Altamont Corridor Express

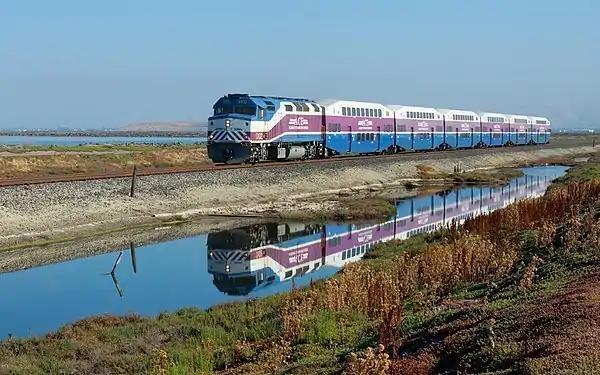
Altamont Corridor Express train crossing the San Francisco Bay National Wildlife Refuge between Fremont and San Jose

The original service used two trainsets, each with four bilevel coach cars, for a total seated capacity of 1,120 passengers in each direction daily. In September 1999, less than a year after opening, the service reached 1,000 daily riders per direction, near full capacity.